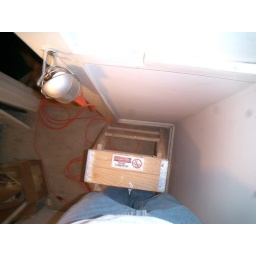
This is the insulation I added above the bedroom in a small cape house